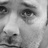
Emotion: sad